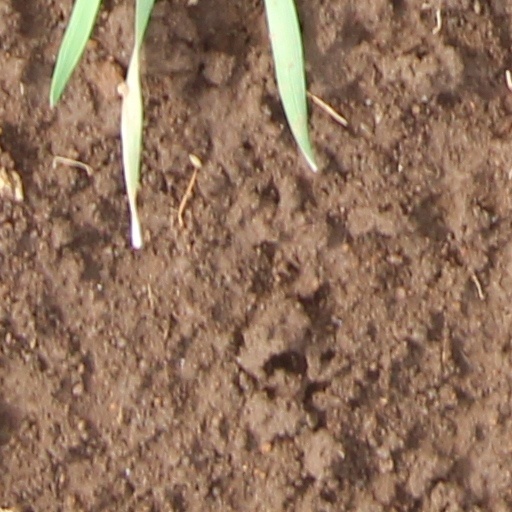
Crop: wheat